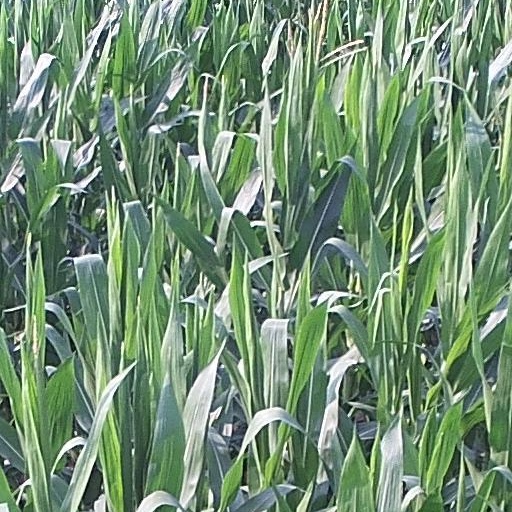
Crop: maize; corn